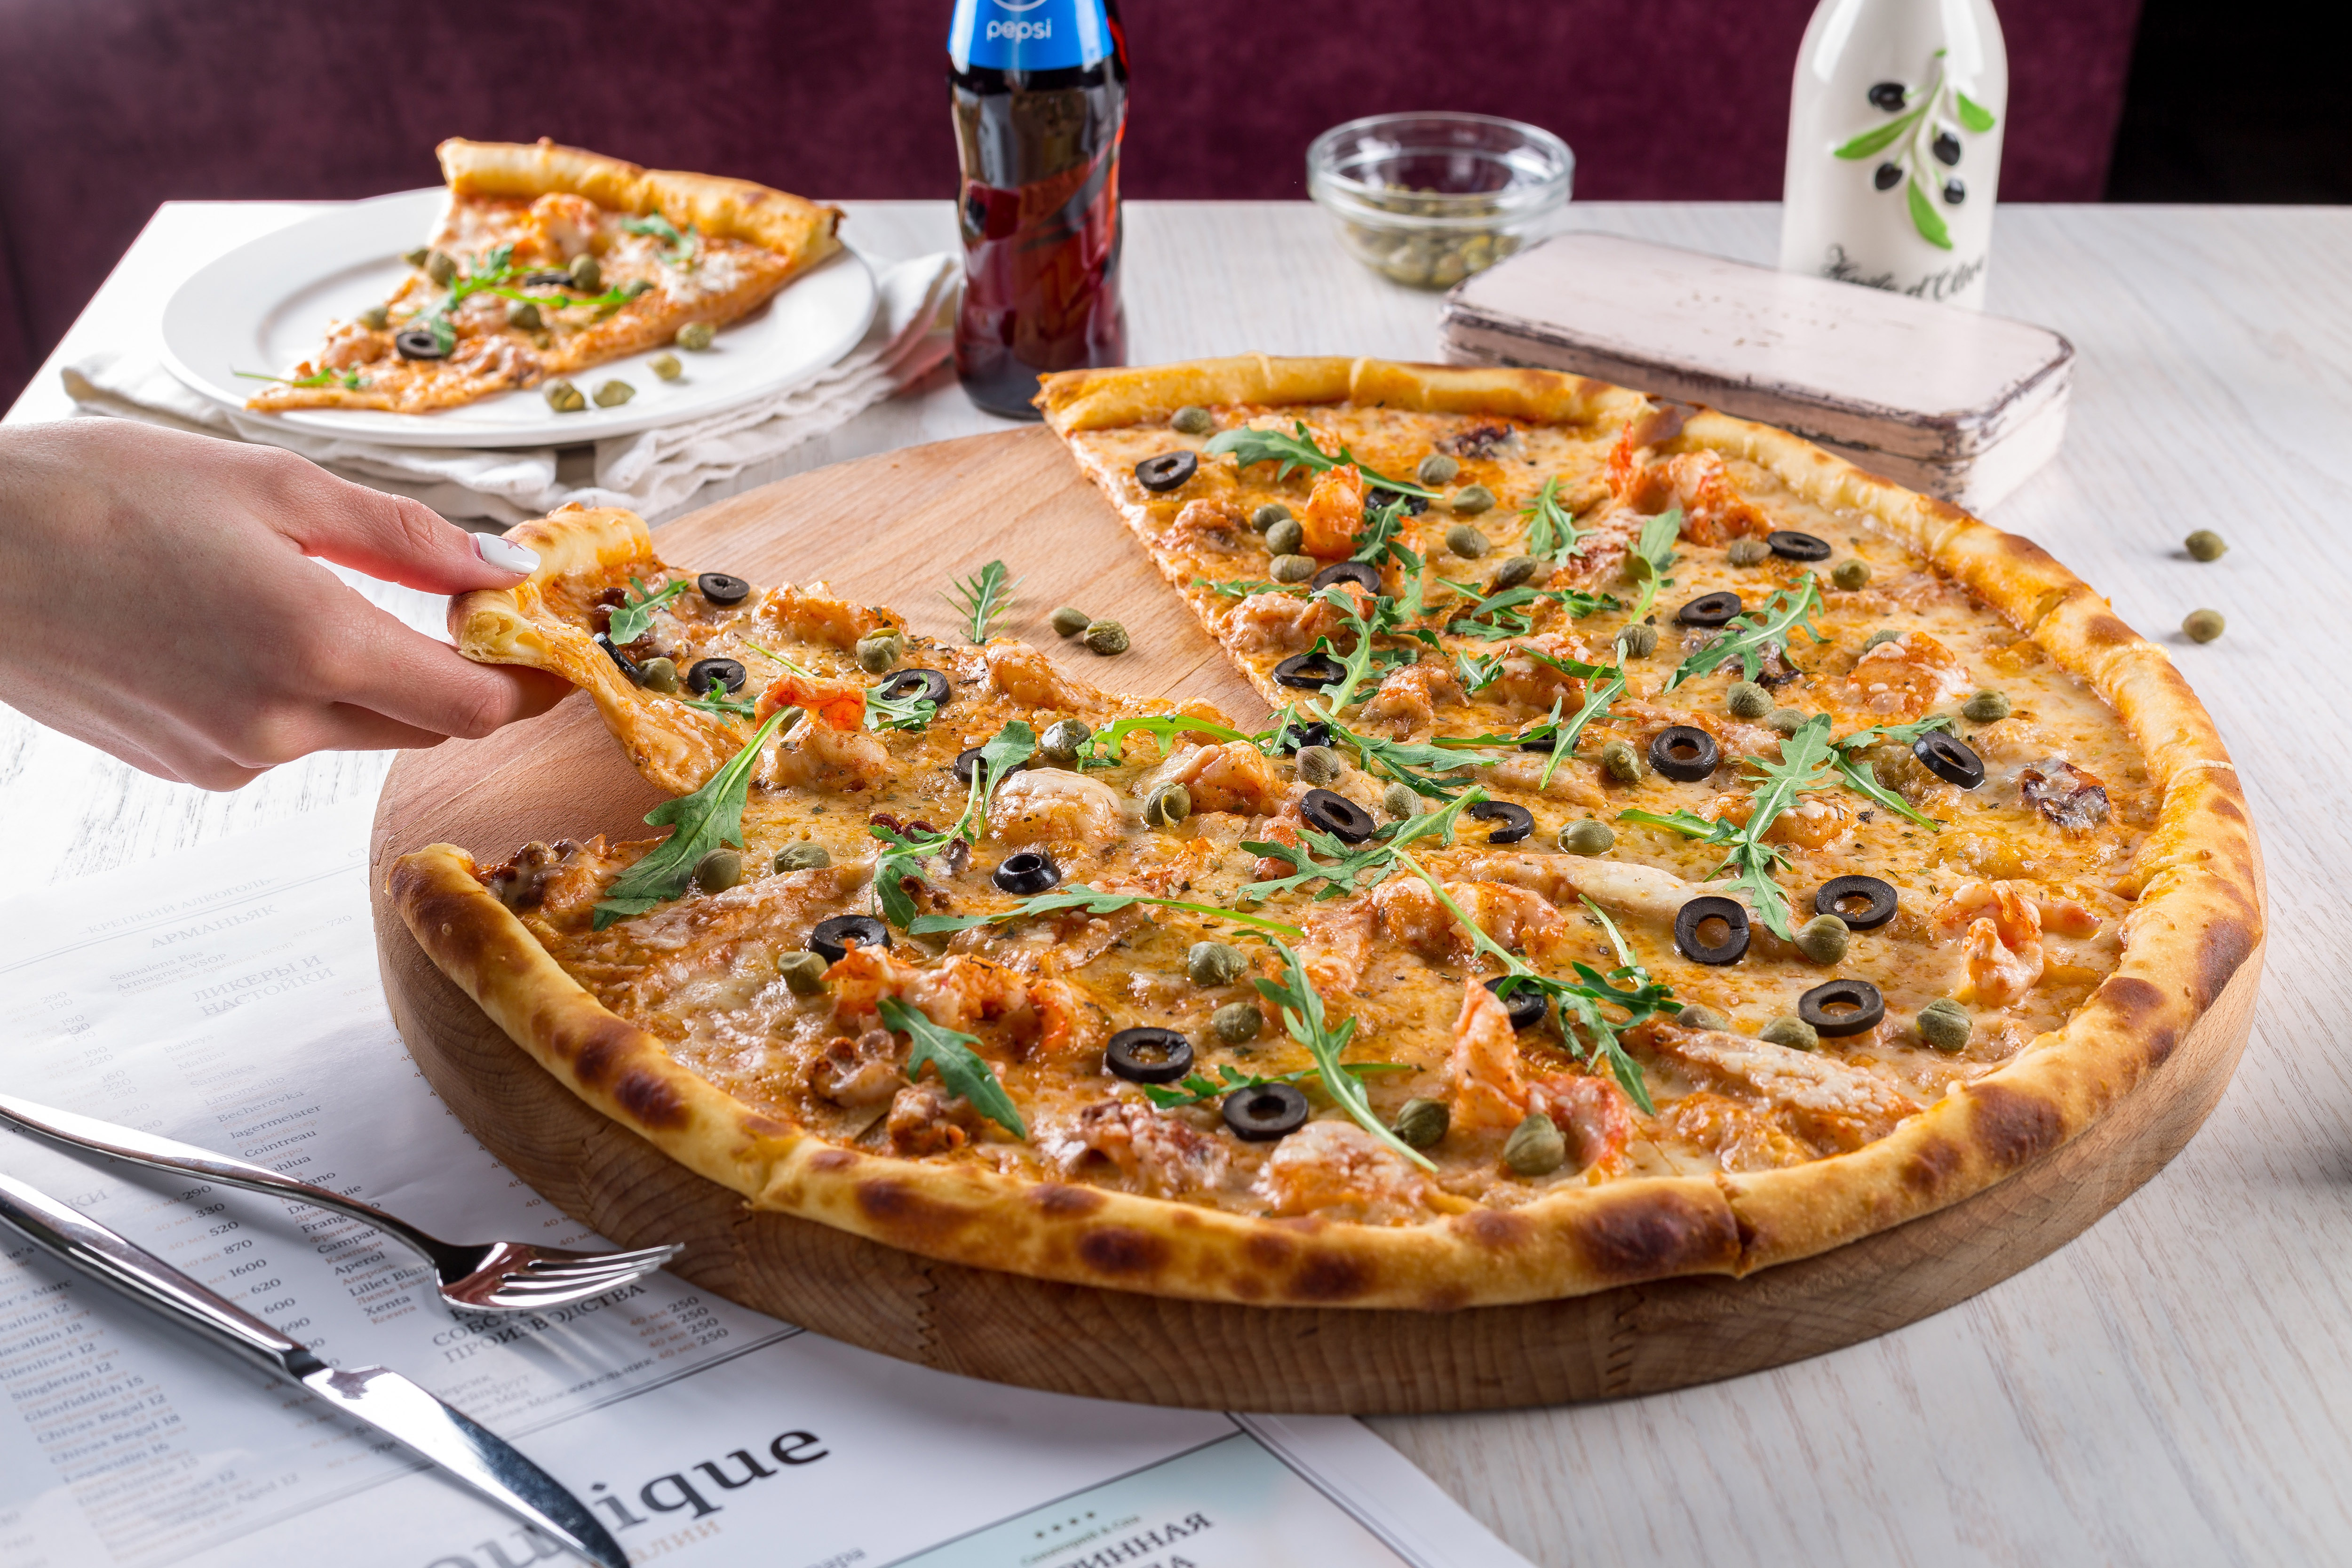
dish, food, cuisine, california style pizza, pizza, ingredient, tarte flamb e, pizza cheese, quiche, zwiebelkuchen, Flamiche, baked goods, italian food, flatbread, produce, comfort food, recipe, pissaladi re, dessert, american food, pastry, supper, fast food, french food, brunch, meat